NUS High School of Math and Science

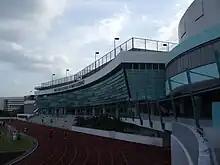
Pi(π) Wall, Track, Field, Concourse

Currently, the NUS High School campus sits on 4.7 hectares of land off Clementi Ave 1. The school moved operations from its temporary campus at the former Raffles Junior College grounds at Mount Sinai Road in 2005.